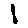
Label: 1